Pont de Bir-Hakeim

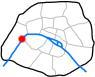
Location on the Seine

The bridge was built in replacement of the Passerelle de Passy (Footbridge of Passy) which dated from the Exposition Universelle of 1878.